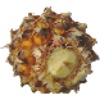
Label: Pineapple Mini 1